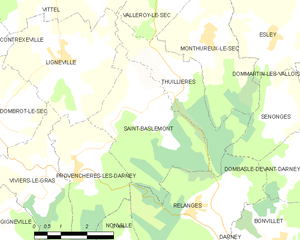
Carte des communes françaises Saint-Baslemont